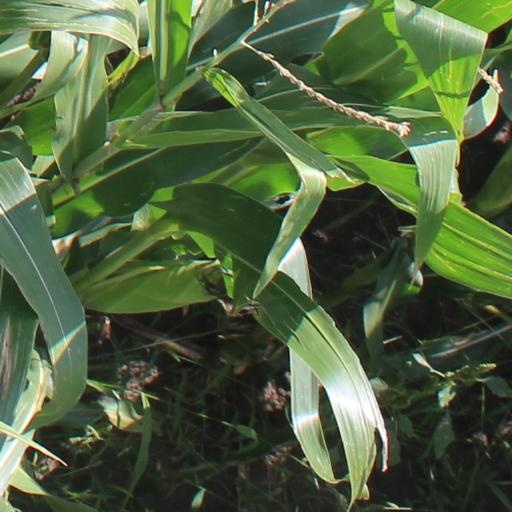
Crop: maize; corn